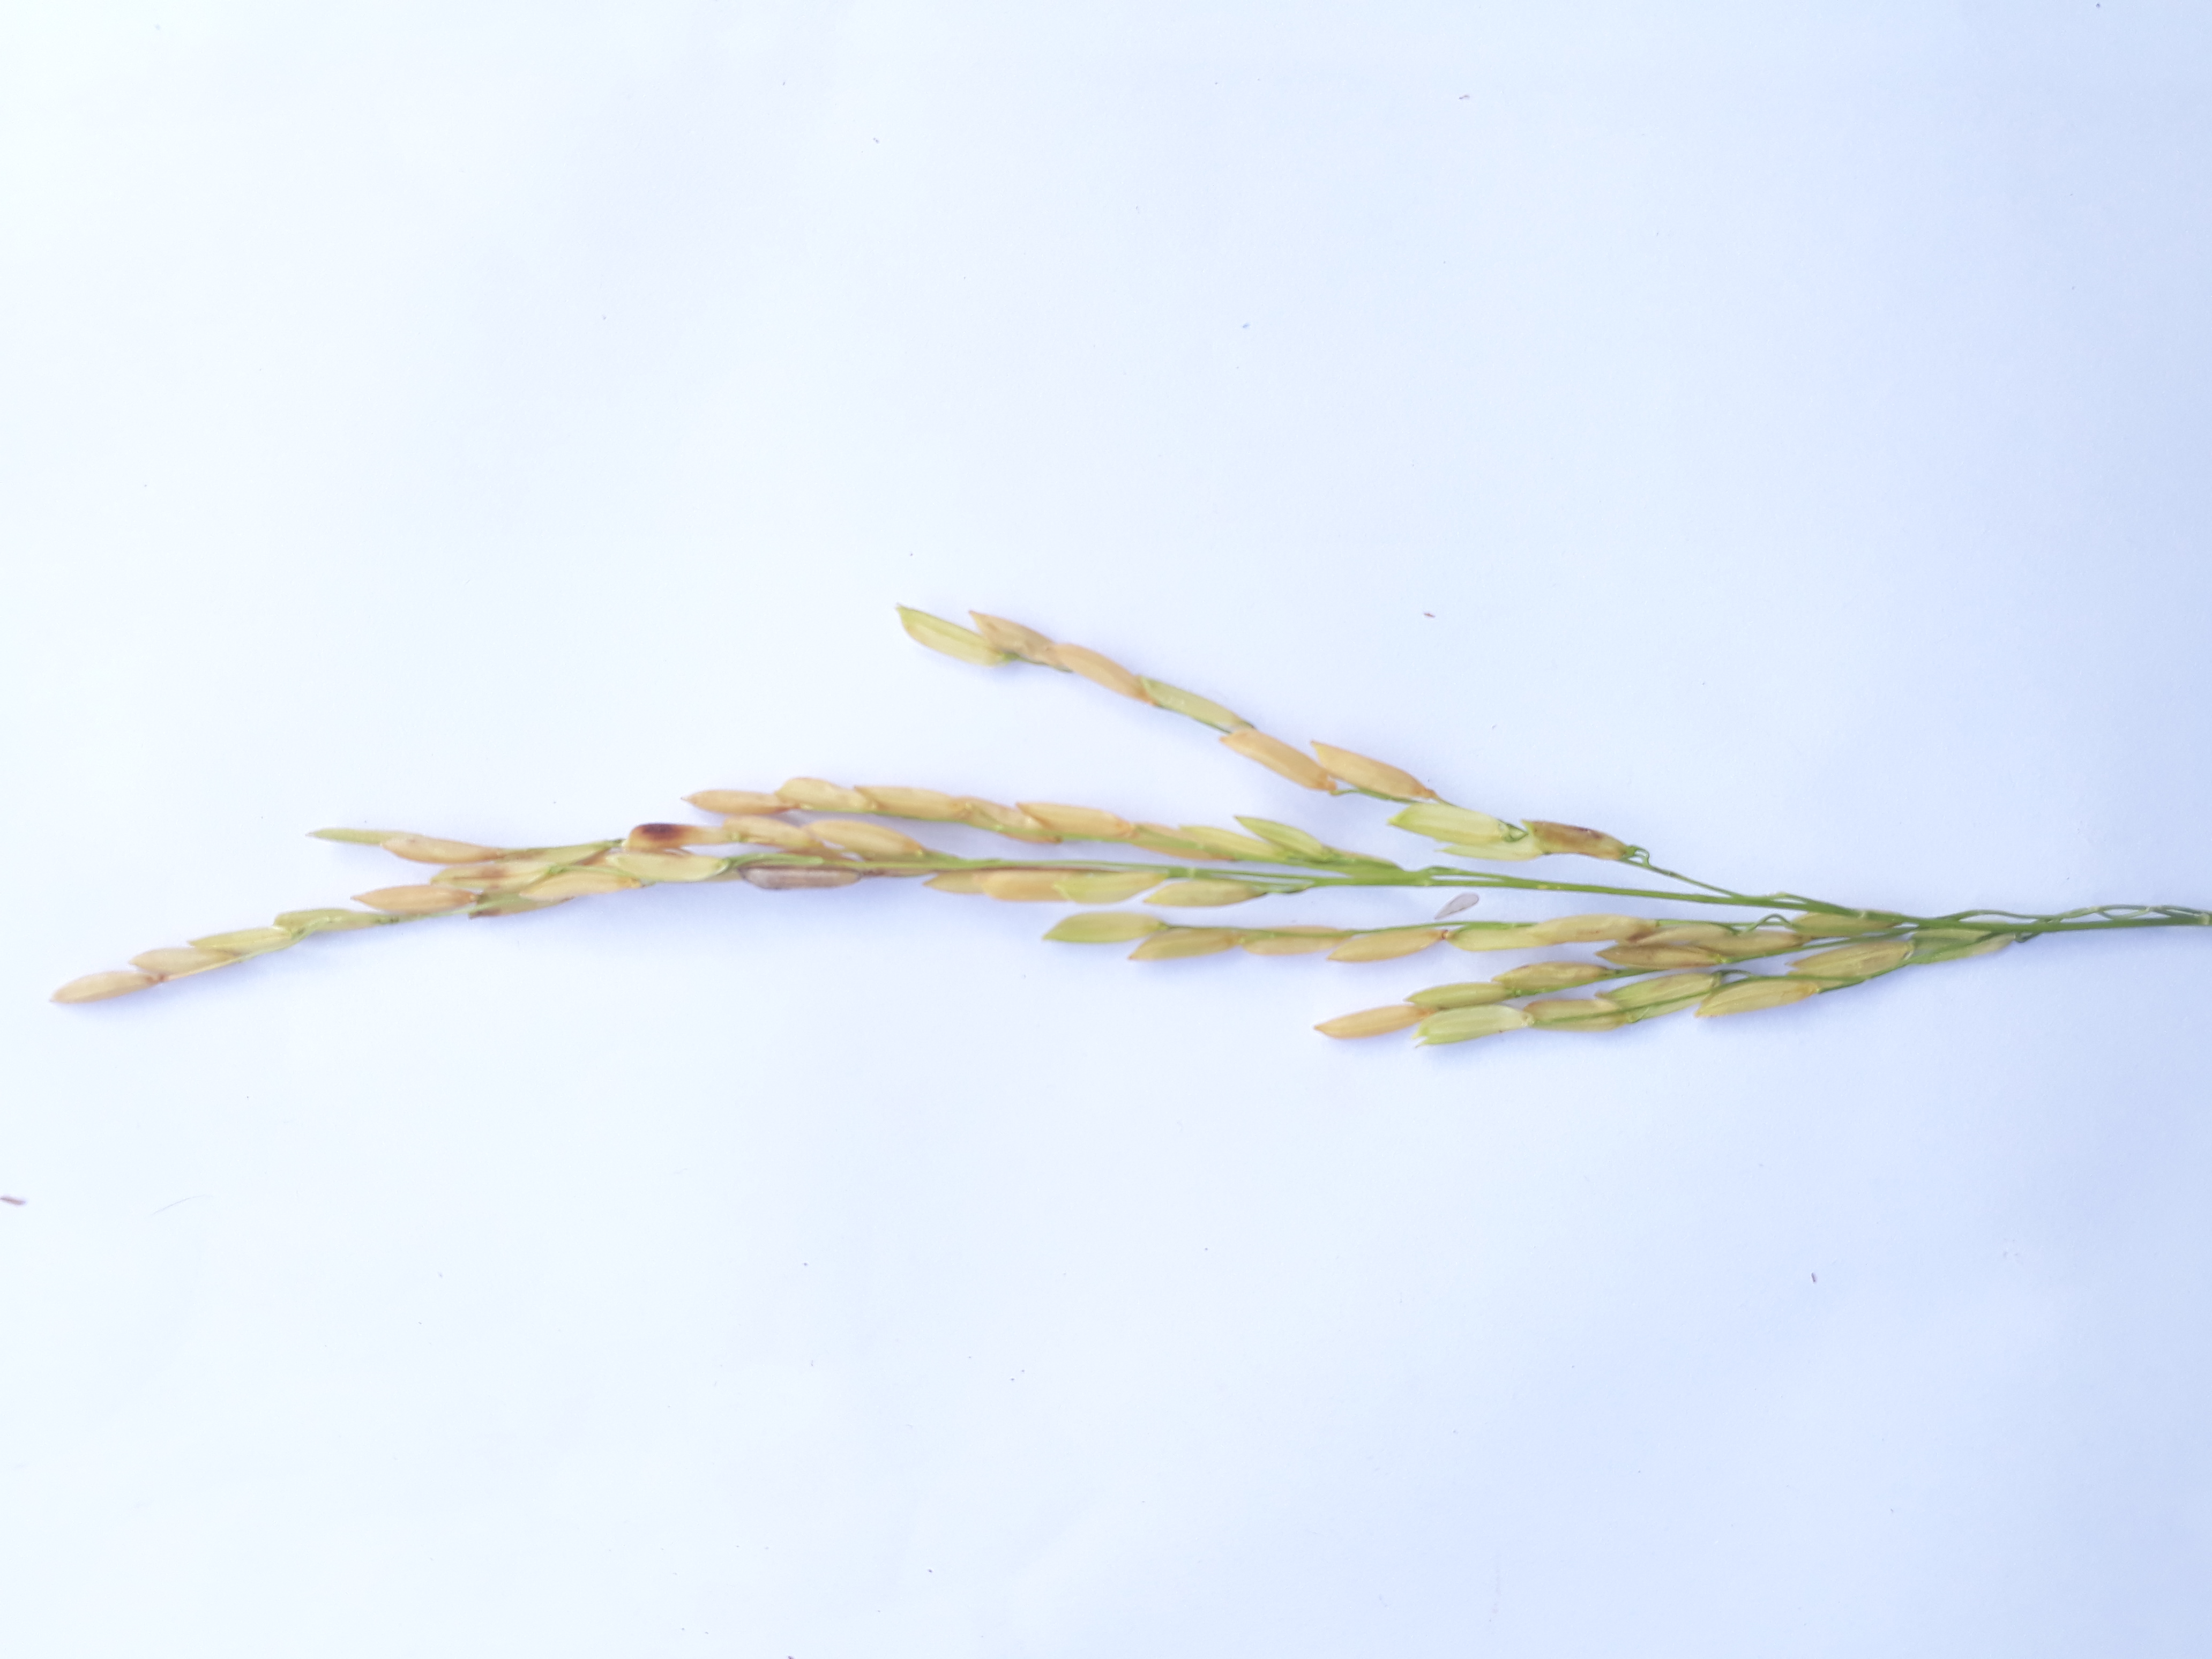
Label: Healthy